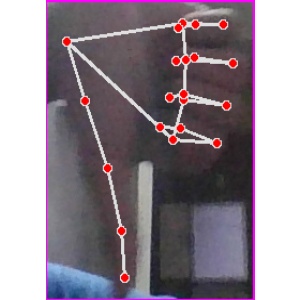
अक्षर: फ